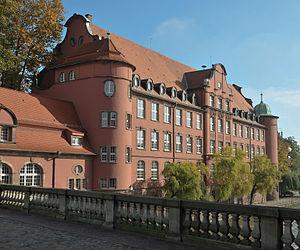
Fritz Beblo, de son nom complet Friedrich Karl Ewald Beblo, est un architecte, urbaniste et peintre allemand, né à Breslau le 10 novembre 1872 et mort à Munich le 11 avril 1947.